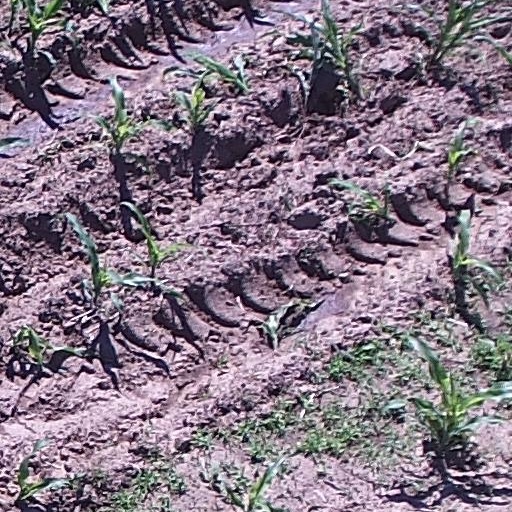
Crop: maize; corn